Origin of the Kurds

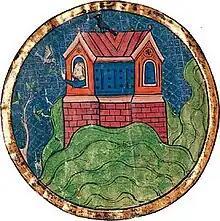
Depiction of Noah's Ark landing on the mountain top, from the North French Hebrew Miscellany (13th century)

The writings of the Ottoman Turkish traveller Evliya Çelebi detail a further legend learned from an Armenian historian labelled only as "Mighdisî" that ties the story of the Kurds in with their historic proximity to Mount Ararat, which is identified by some religious groups as the resting place of Noah's Ark in the Genesis flood narrative: